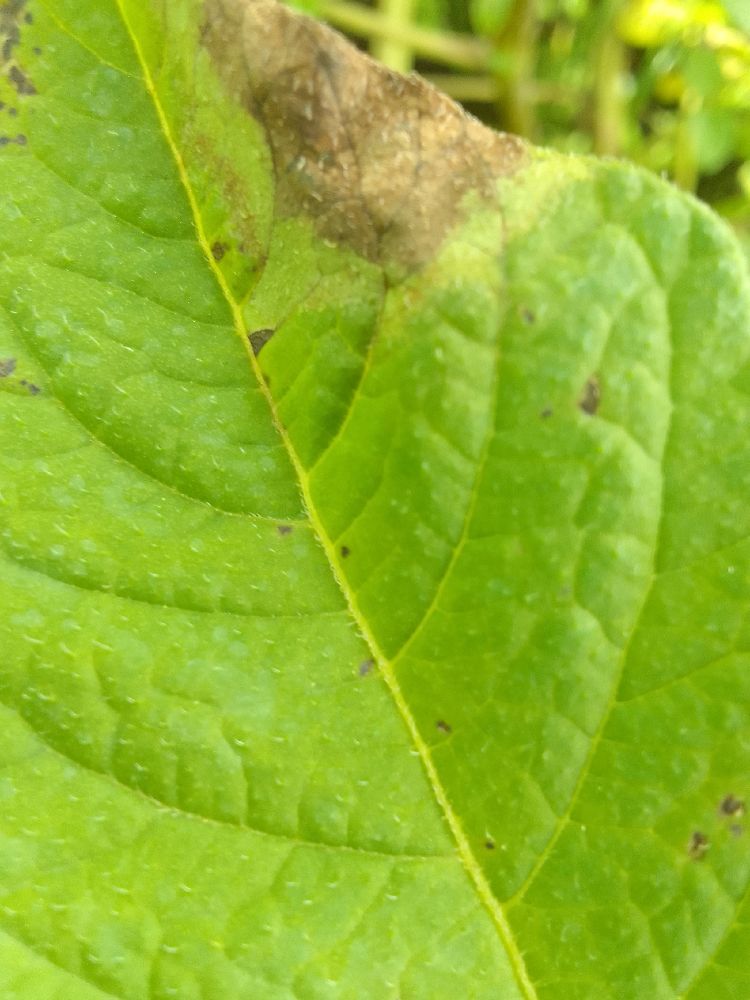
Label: Late blight